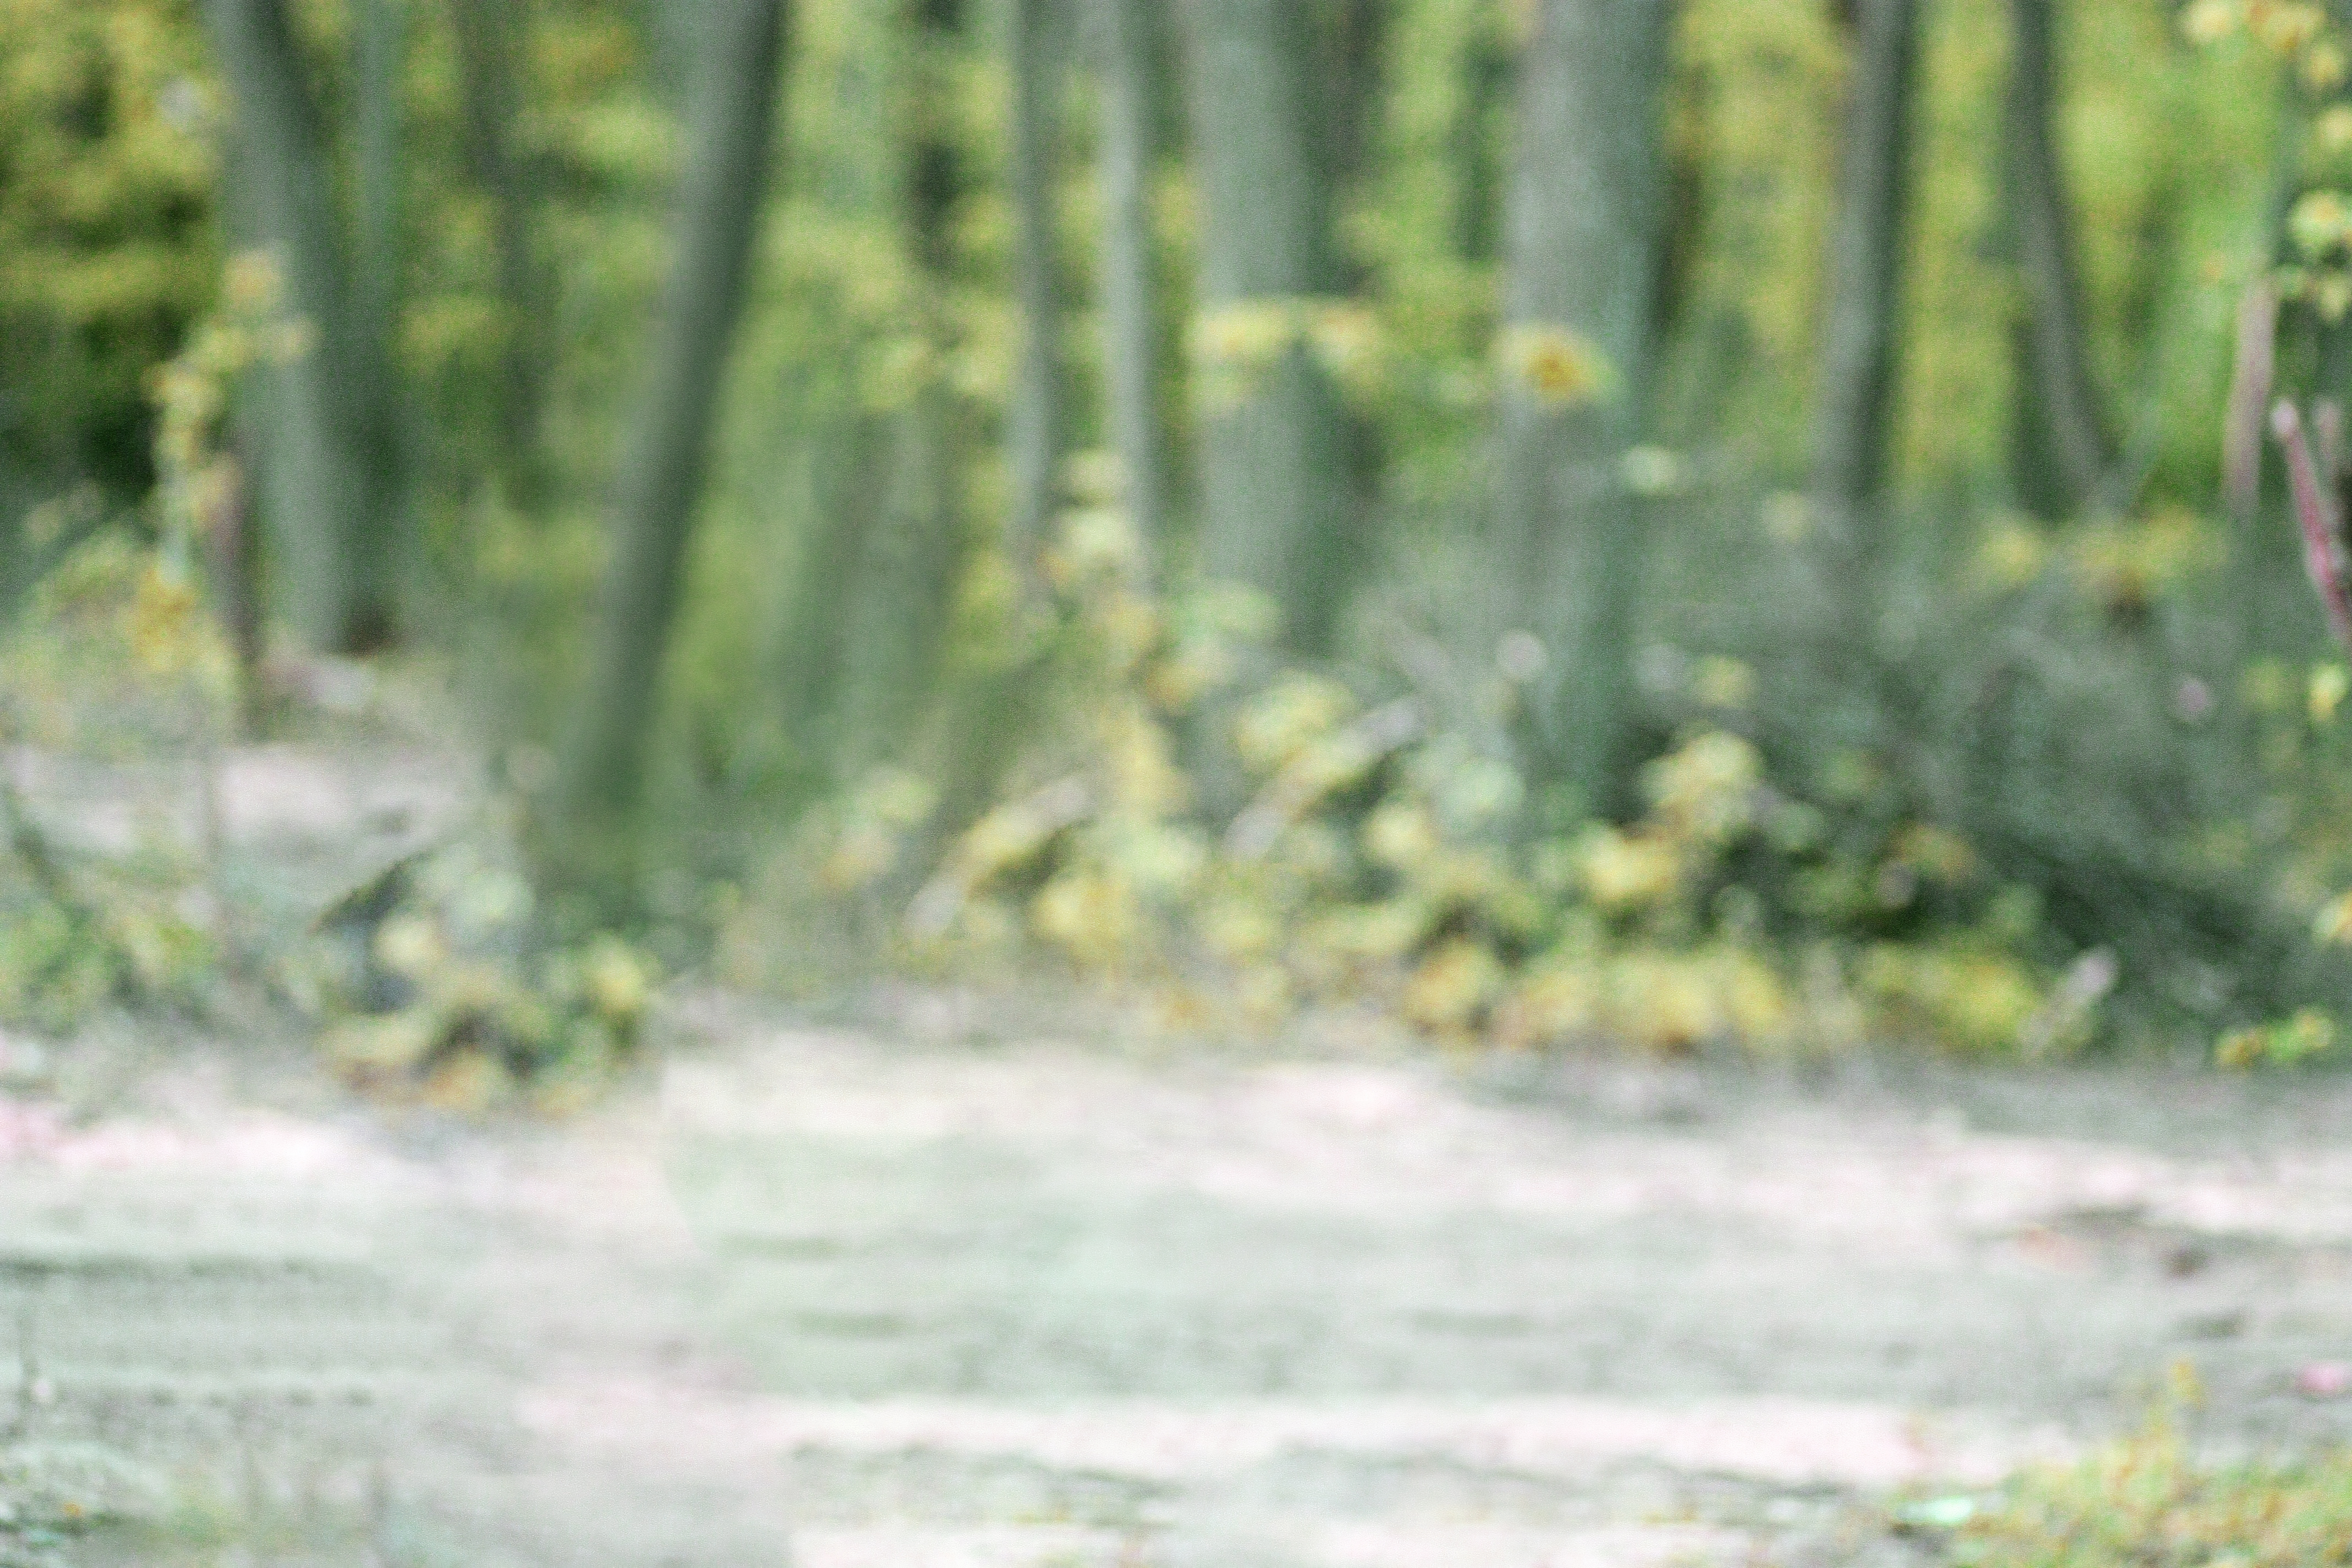
blur, background, portrait, nature, green, village, funny, edit, dark tone effect, nature reserve, natural environment, woodland, vegetation, forest, bank, tree, natural landscape, biome, riparian forest, wilderness, water, bayou, wildlife, old growth forest, river, watercourse, plant, grass, temperate broadleaf and mixed forest, swamp, jungle, Northern hardwood forest, plant community, state park, floodplain, landscape, wetland